Maik Landsmann

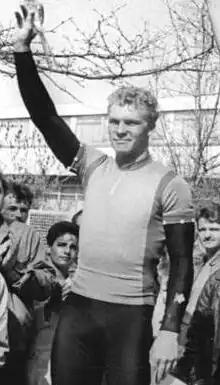
Landsmann in 1988

Maik Landsmann (born 25 October 1967) is a retired track cyclist from East Germany, who represented his native country at the 1988 Summer Olympics in Seoul, South Korea. There he won the gold medal in the men's team time trial (100 km), alongside Uwe Ampler, Jan Schur and Mario Kummer. A year later he won the world title in the same event.